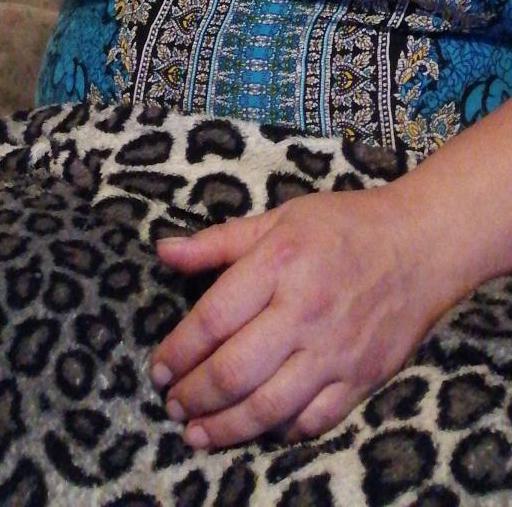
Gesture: no_gesture